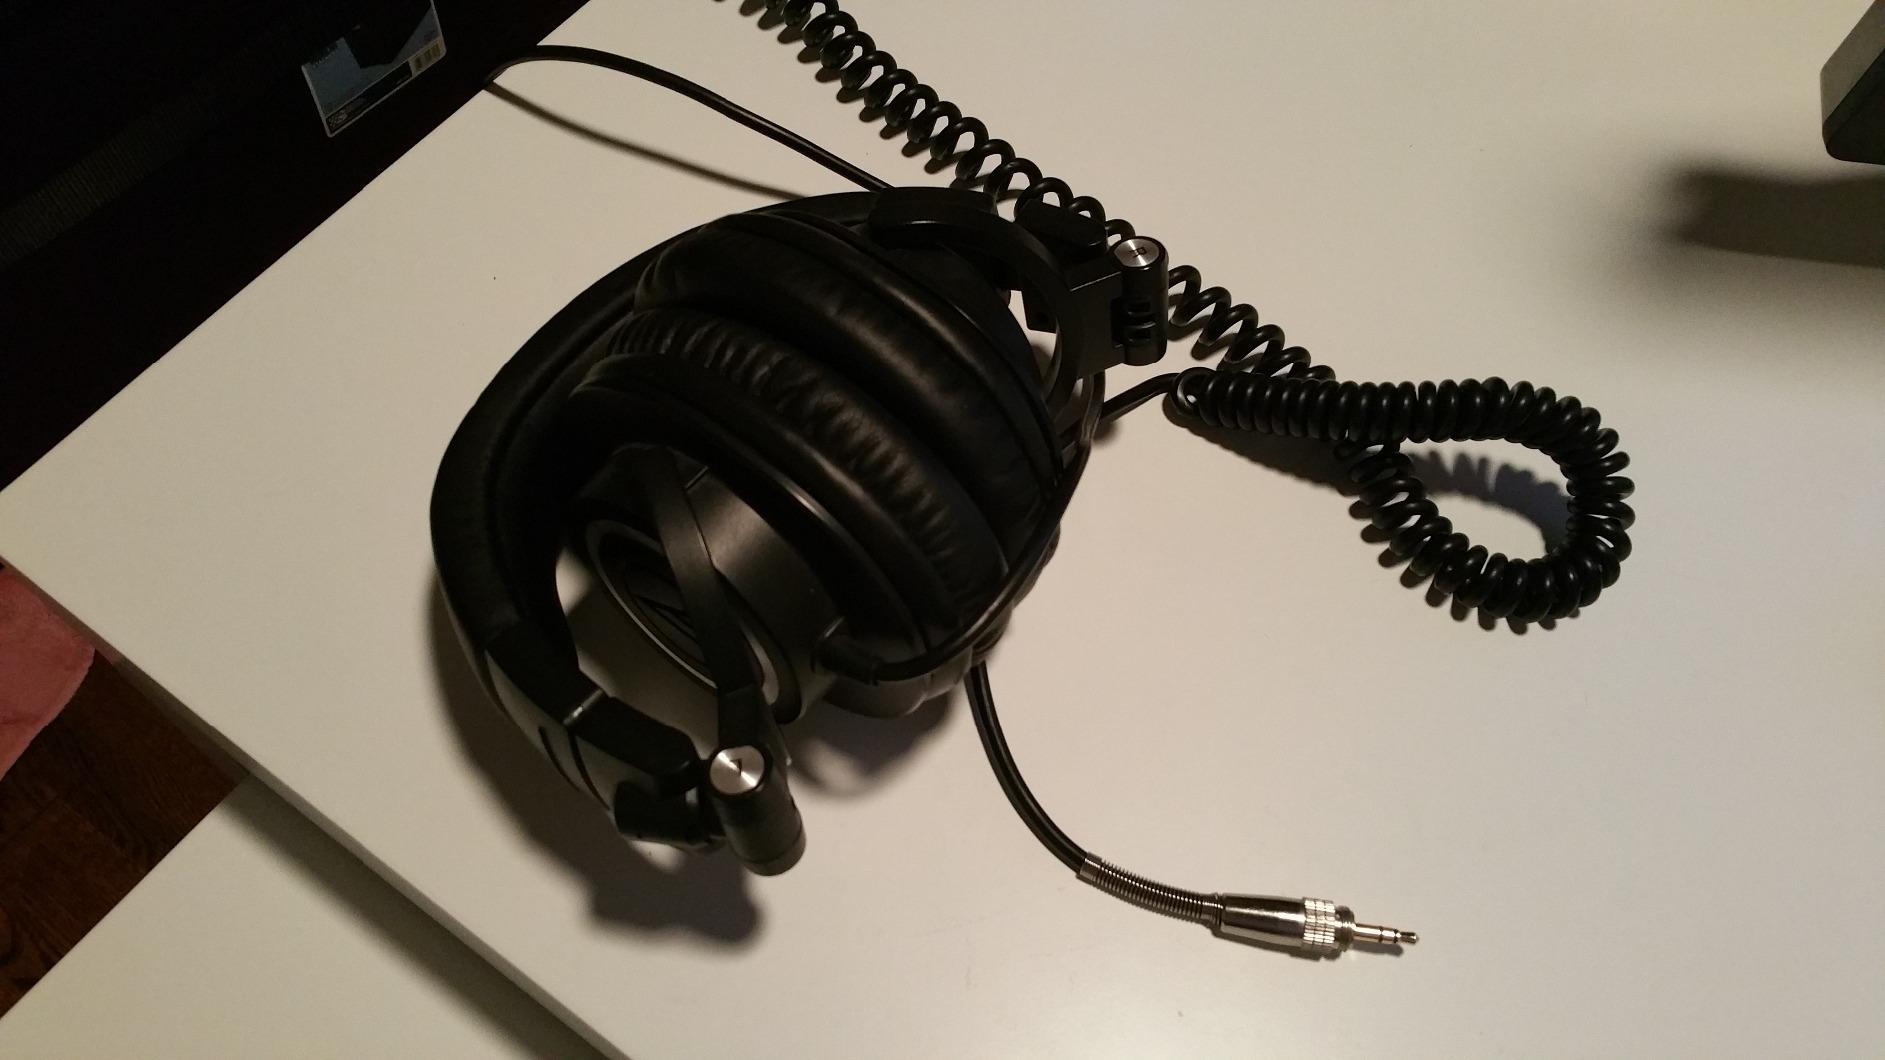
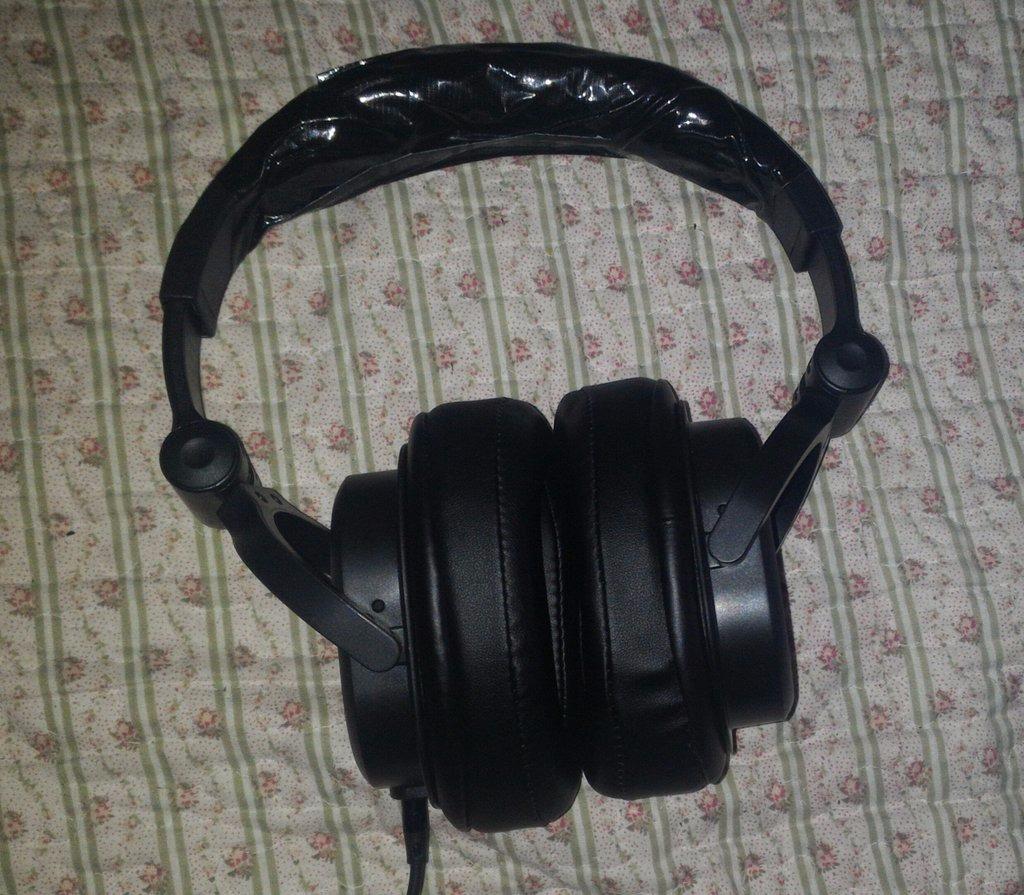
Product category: headphones
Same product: no